List of mammals of Egypt

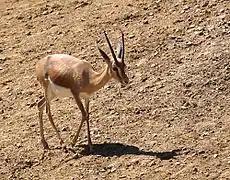
Dorcas gazelle

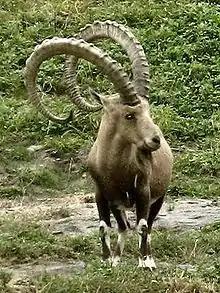
Nubian ibex

The even-toed ungulates are ungulates whose weight is borne about equally by the third and fourth toes, rather than mostly or entirely by the third as in perissodactyls. There are about 220 artiodactyl species, including many that are of great economic importance to humans.